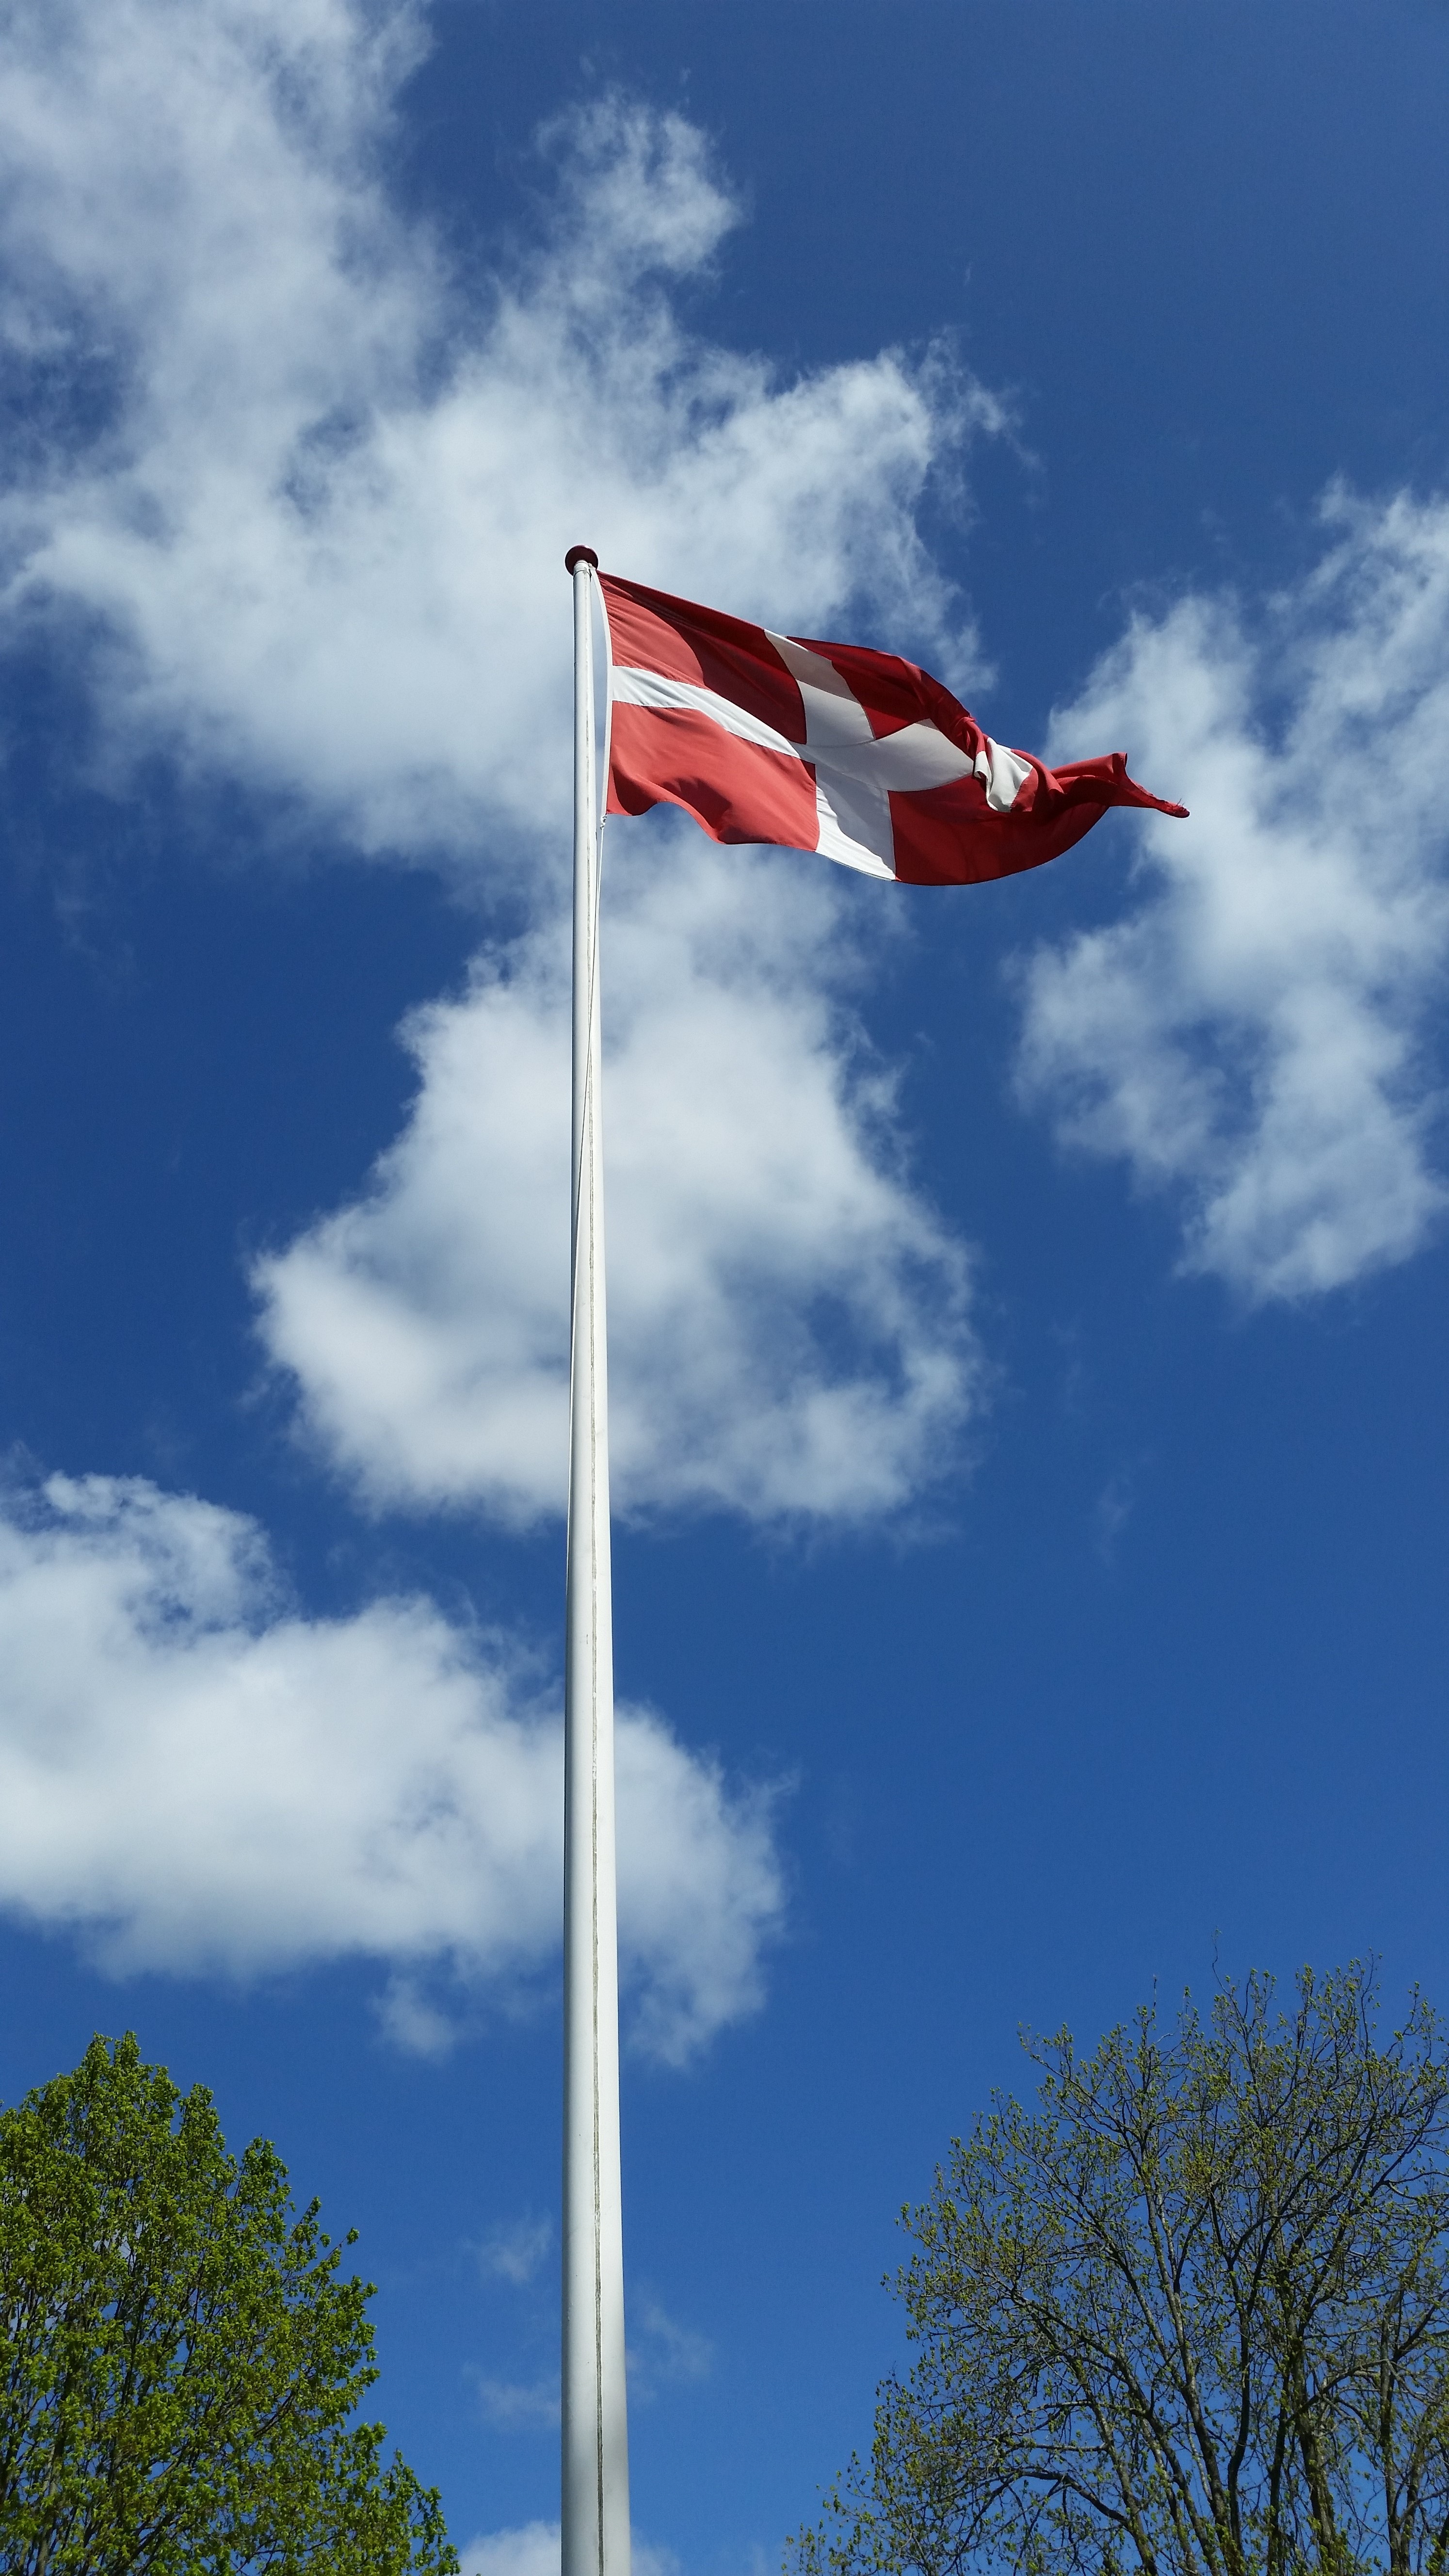
cloud, sky, air, wind, mast, flag, blue, street light, denmark, flag of the united states, atmosphere of earth